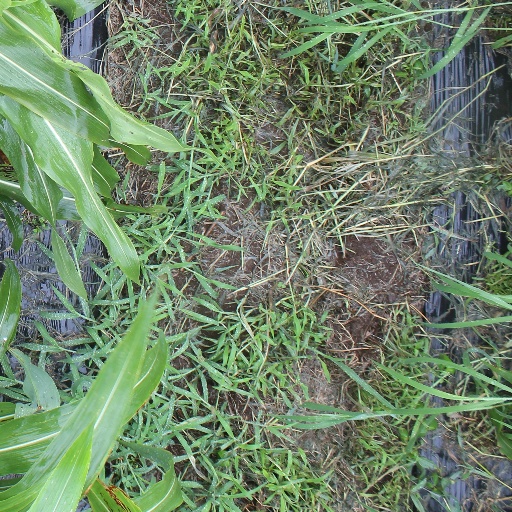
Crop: sorghum